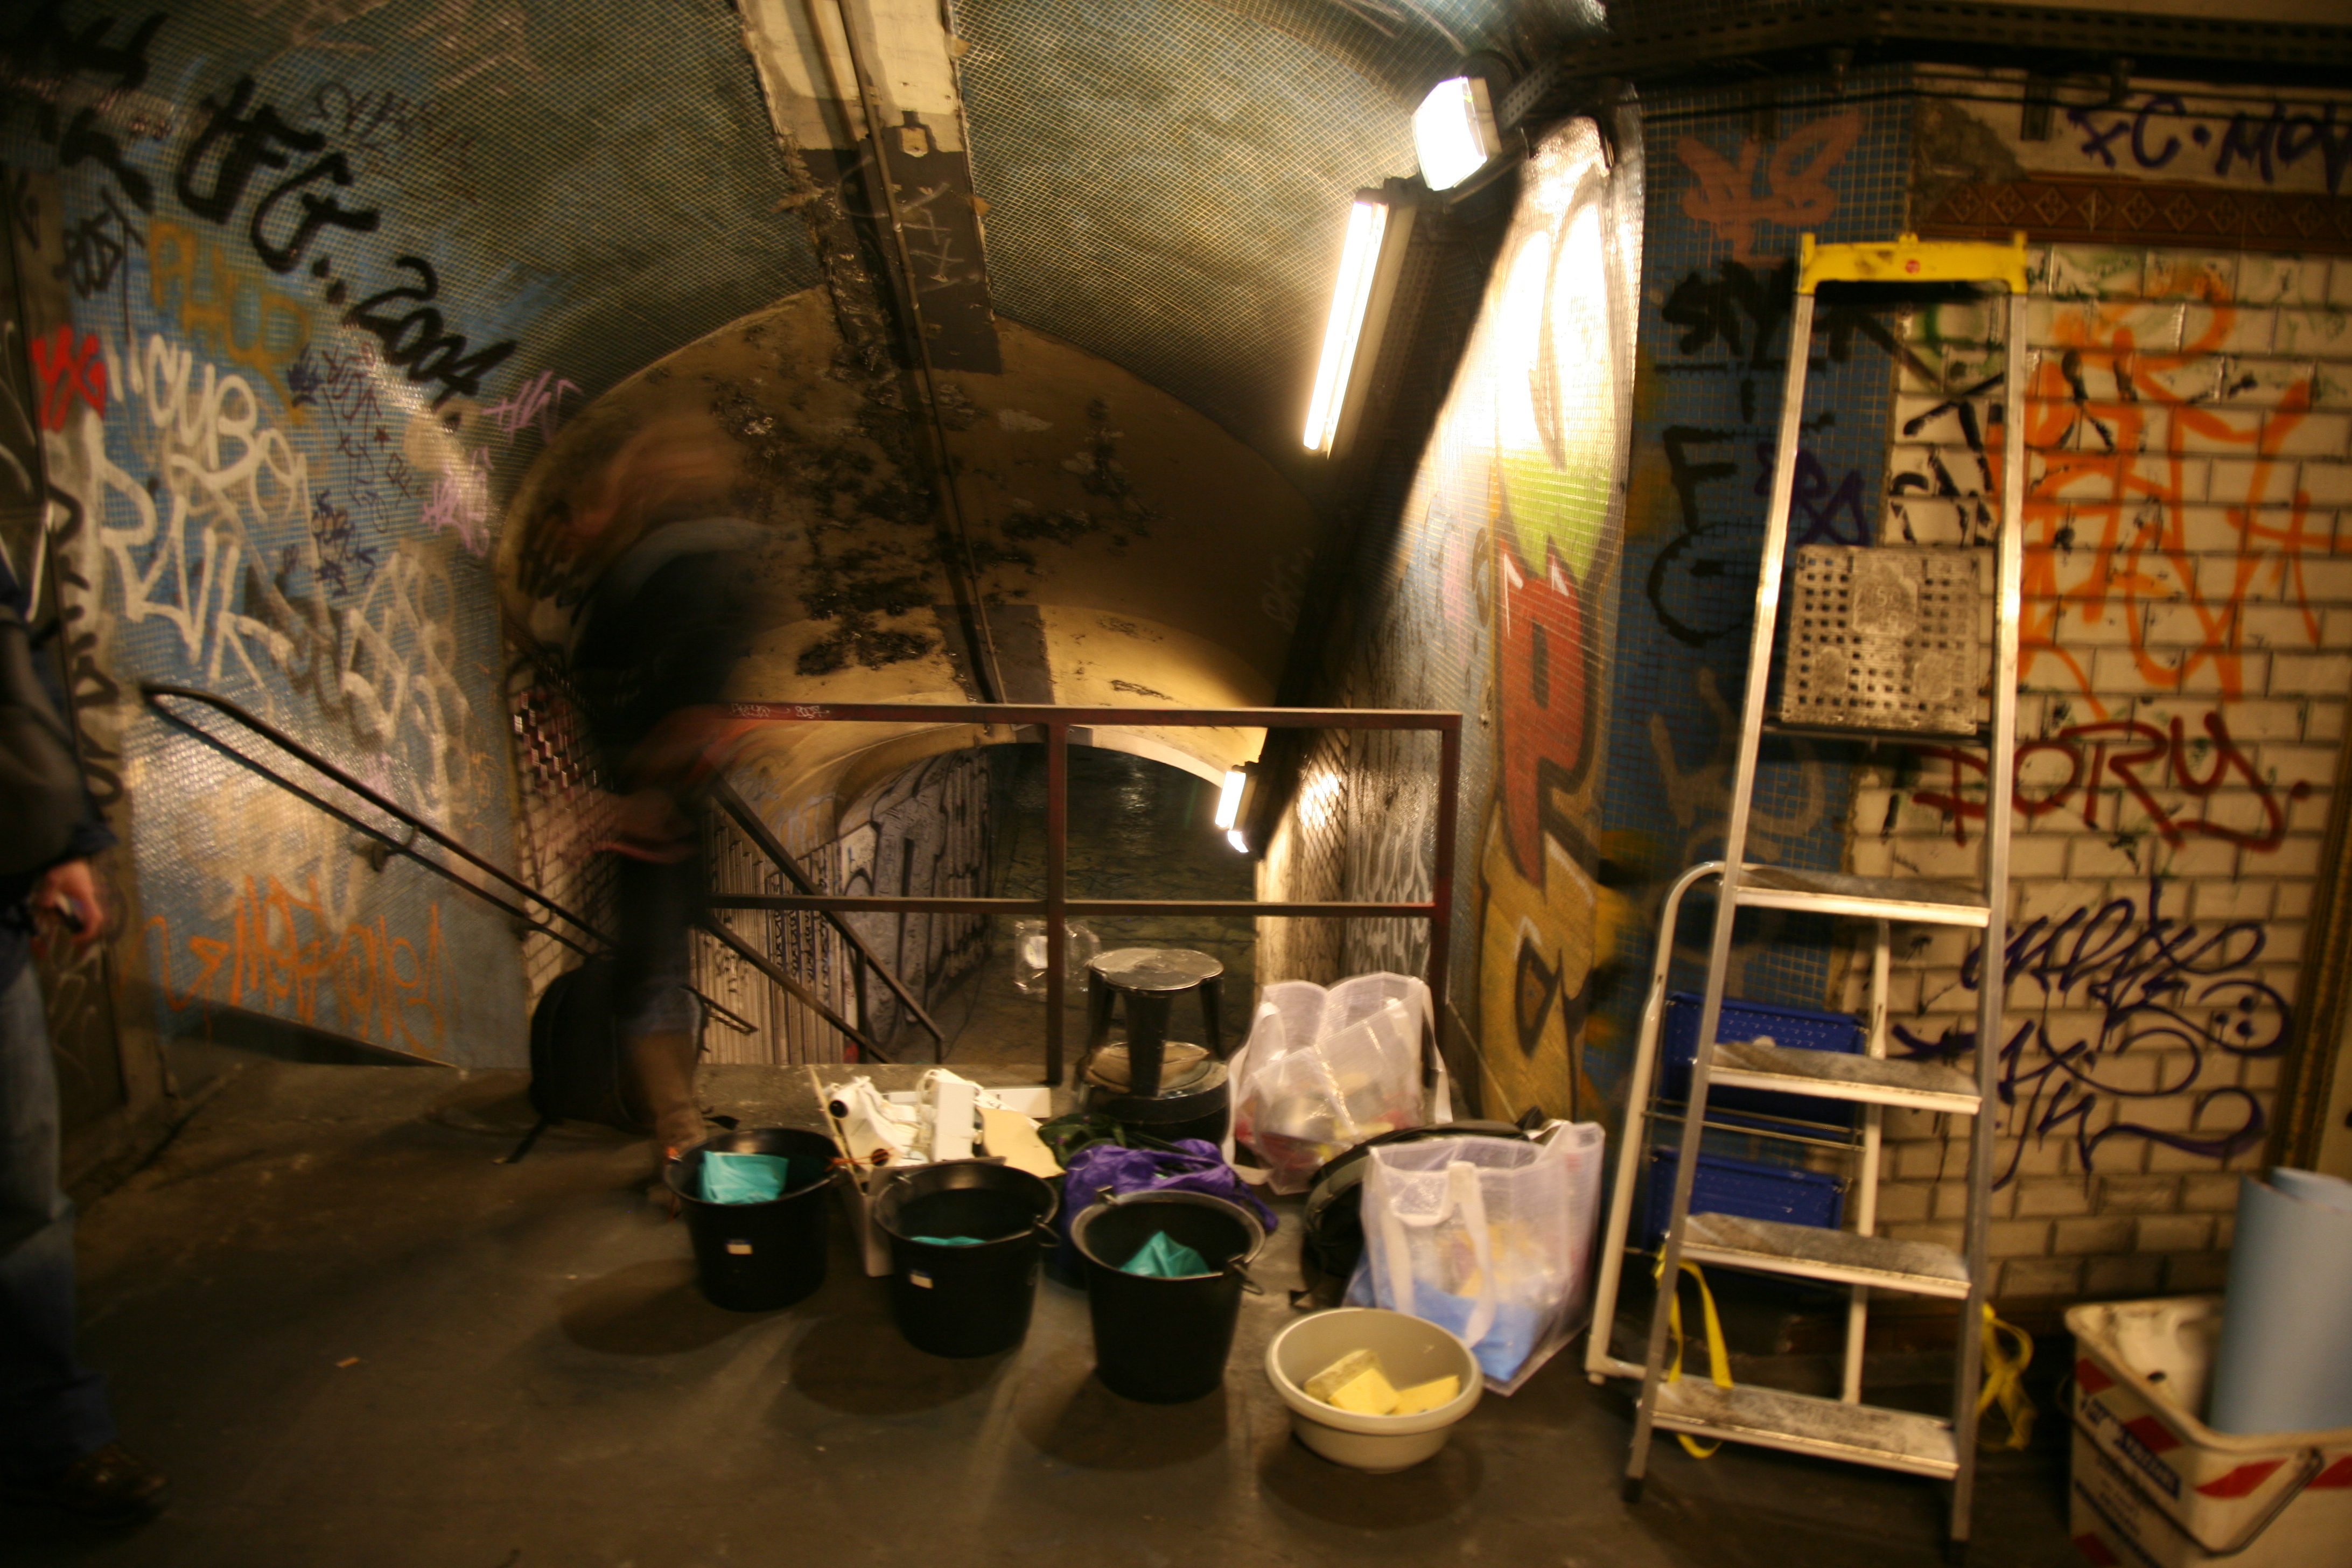
restaurant, paris, bar, metro, platform, graffiti, art, tag, bnf, hell, installation, x, tourist attraction, ratp, enfer, croixrouge, calbum, laurentungerer, biblioth quenationaledefrance